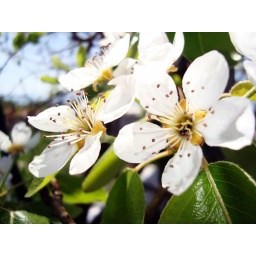
The pear tree in front of our house has blossomed! :)